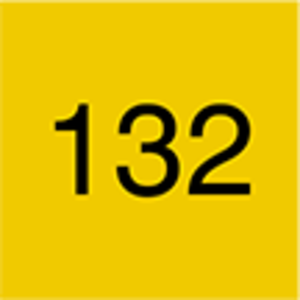
Diagramme de la signalisation routière luxembourgeoise